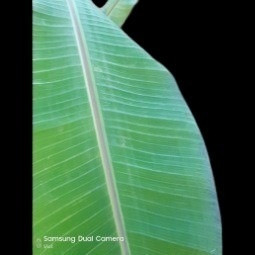
Label: Healthy